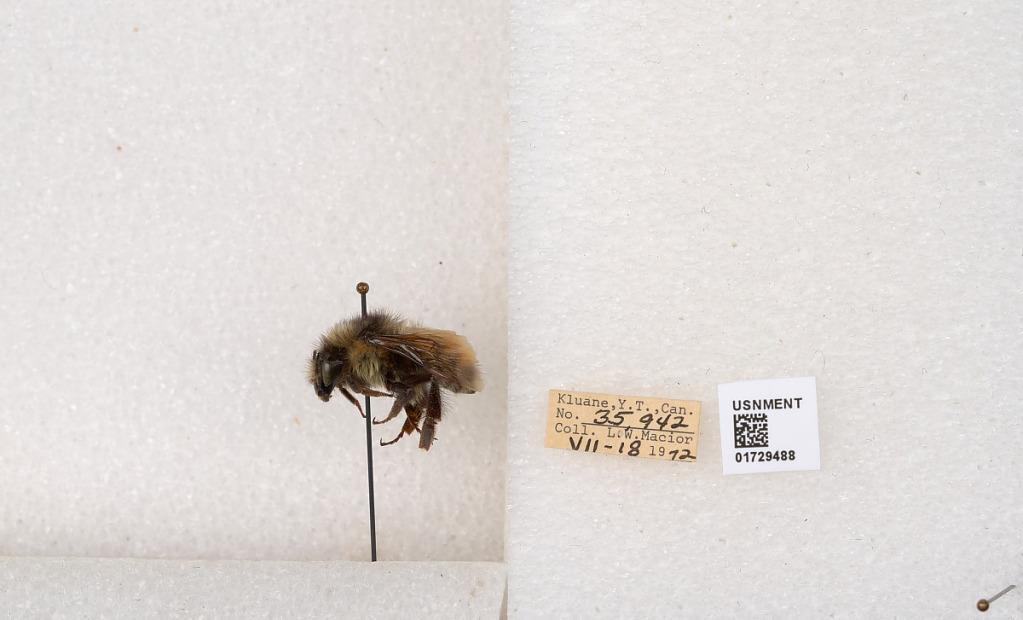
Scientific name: Bombus flavifrons Cresson
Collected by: L. Macior
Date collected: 1972-7-18
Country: Canada
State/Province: Yukon Territory
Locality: Kluane National Park and Reserve
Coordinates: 60.7493, -139.504